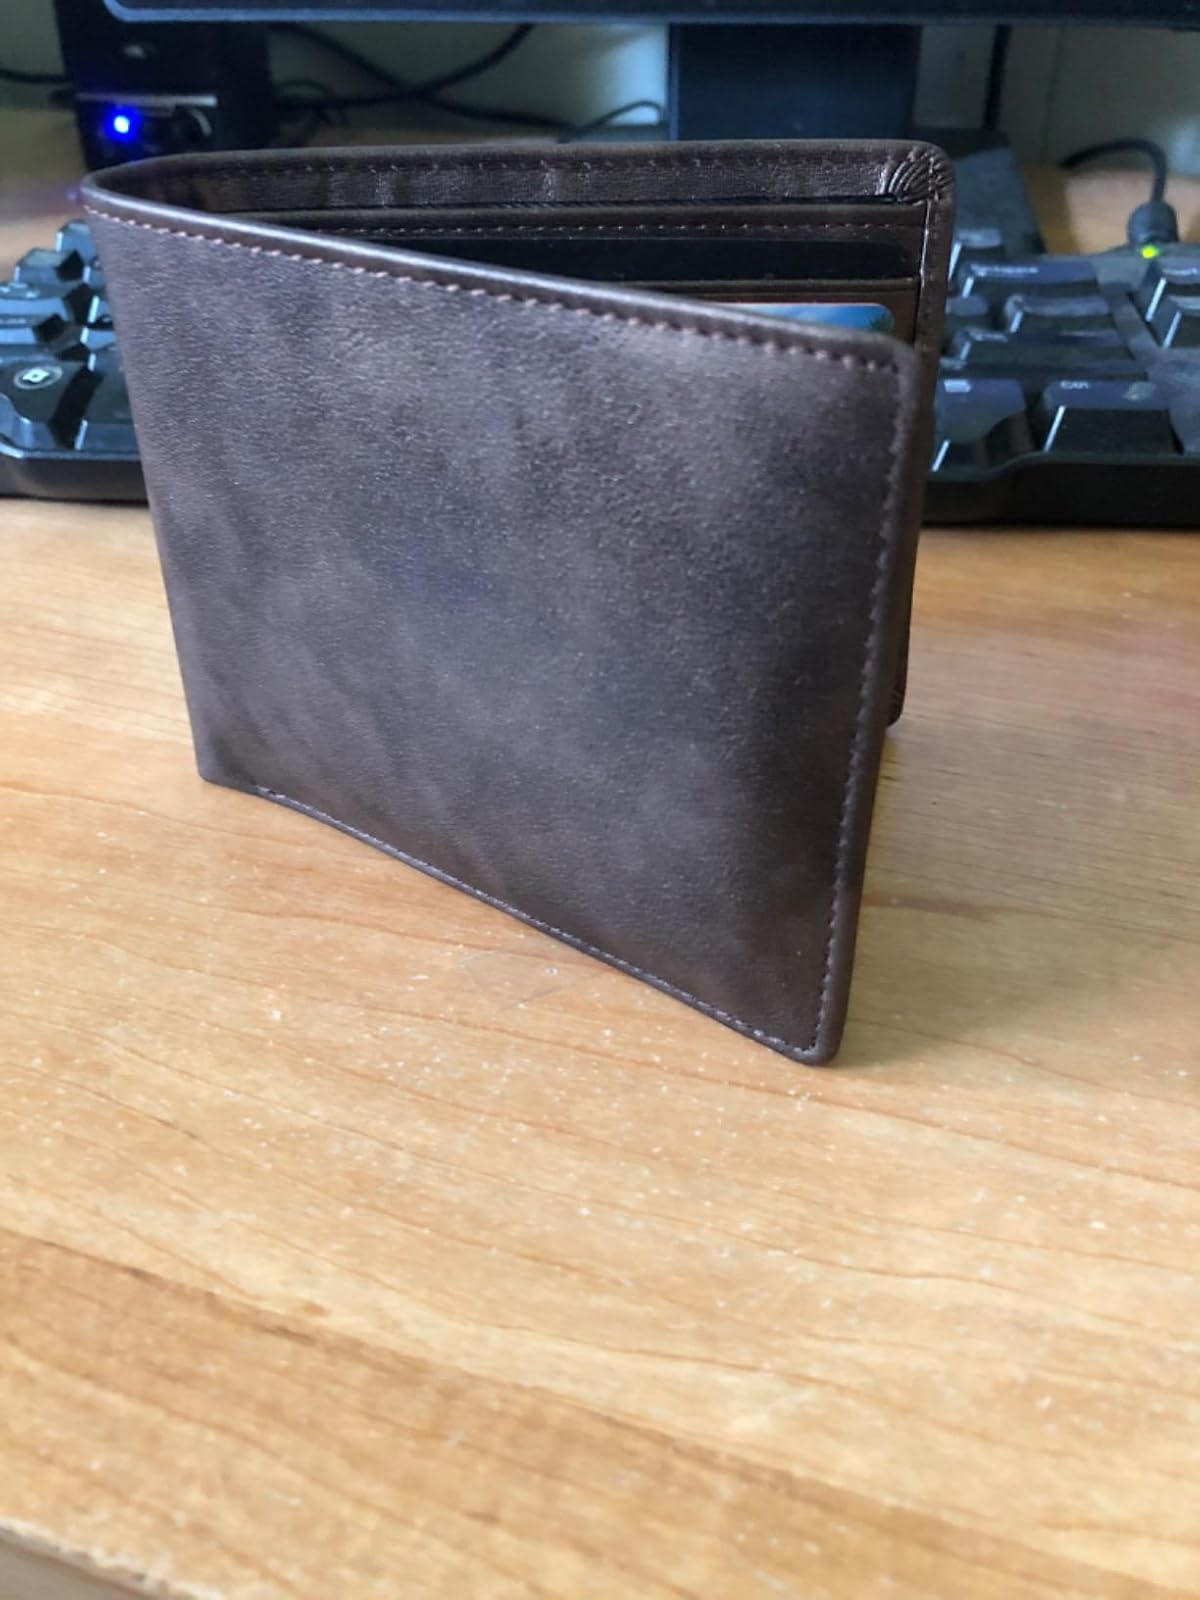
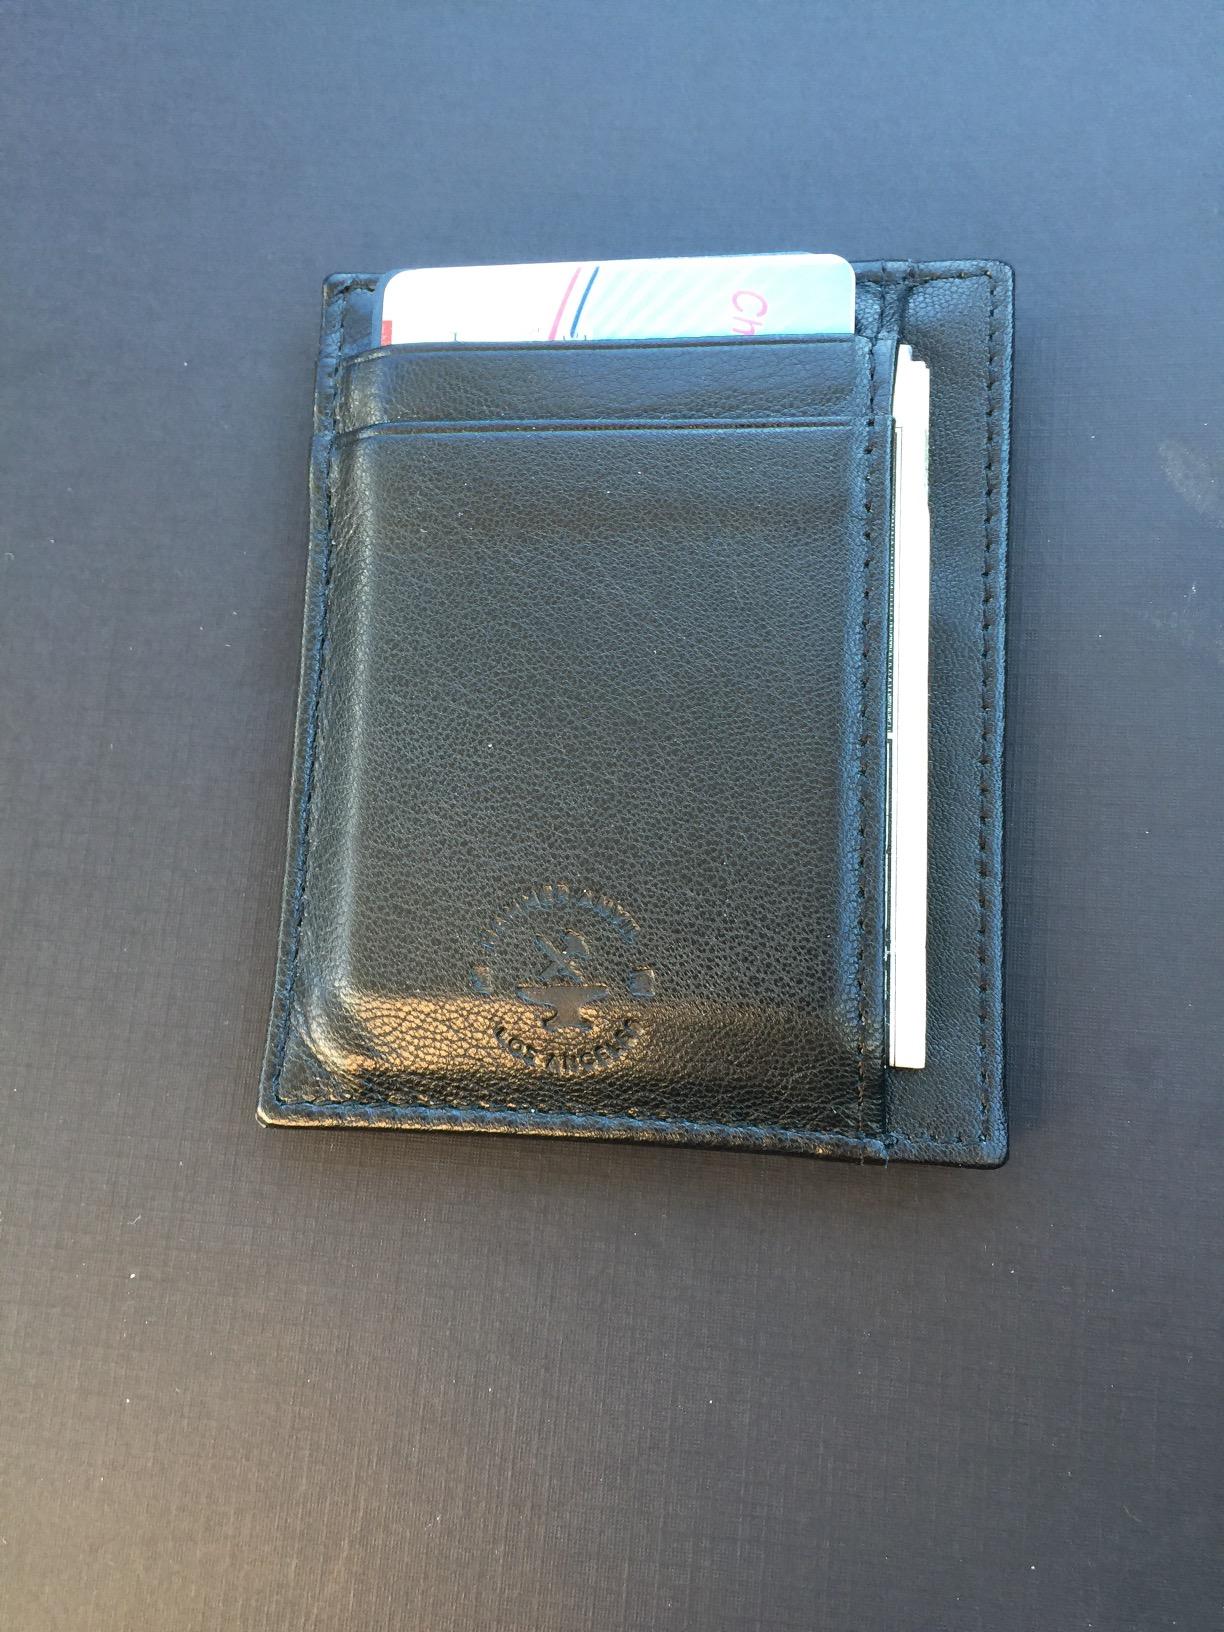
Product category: accessories_wallet
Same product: no